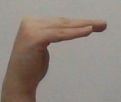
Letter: haa